Albert T. Fancher

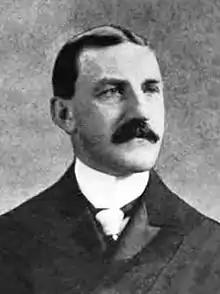
Albert T. Fancher (1903)

Albert Thomas Fancher (January 18, 1859 in Leon, Cattaraugus County, New York – March 20, 1930 in South Carolina) was an American politician from New York.